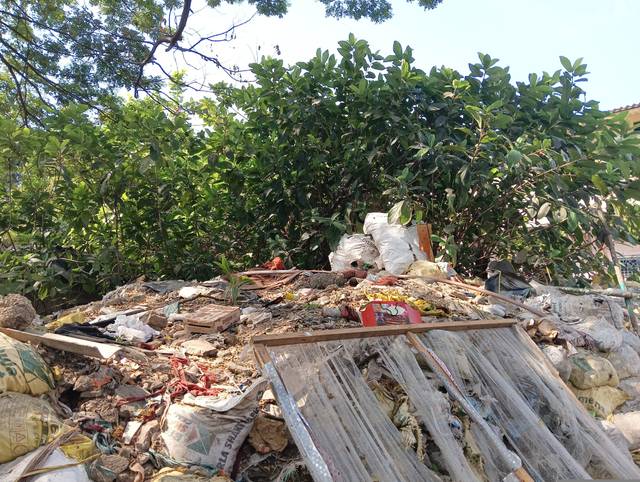
Region: India
Coordinates: 19.08, 72.858